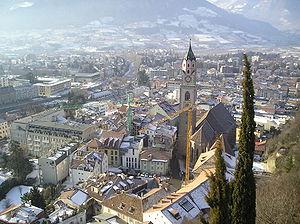
La province autonome de Bolzano, plus connue en français comme Haut-Adige, Tyrol du Sud ou Sud-Tyrol, est une province italienne, située dans le nord-est du pays, partie de la région autonome du Trentin-Haut-Adige, à la frontière de l'Autriche et de la Suisse. Depuis 2001, les deux noms, Alto Adige et Südtirol figurent dans la Constitution italienne. Son chef-lieu est Bolzane.